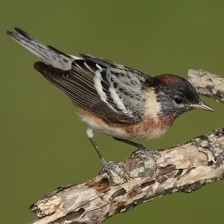
Species: BAY-BREASTED WARBLER
Scientific name: SETOPHAGA CASTANEA